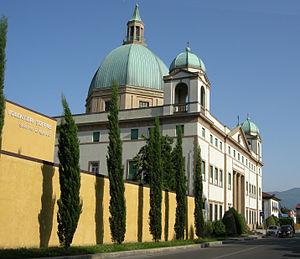
Gemma Galgani est une mystique italienne, particulièrement liée à la Congrégation de la Passion de Jésus-Christ. Elle a été canonisée en 1940 et ainsi reconnue sainte par l'Église catholique.